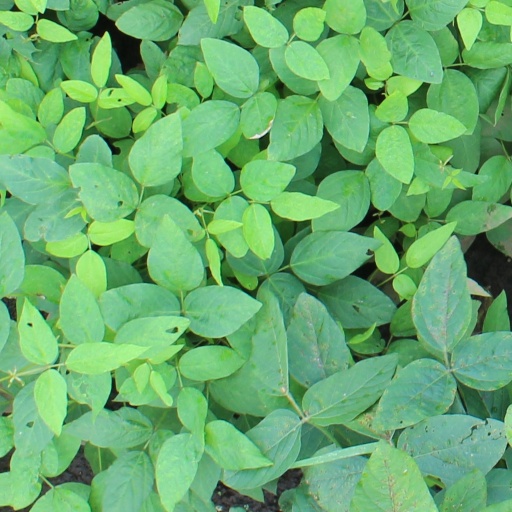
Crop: soybean